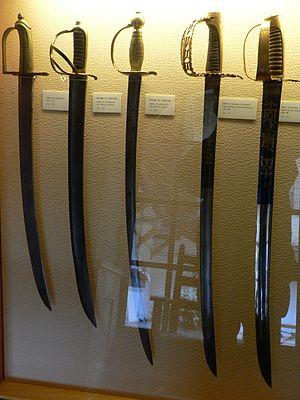
Sabres de la période Révolution - Empire, musée de Morges, Suisse